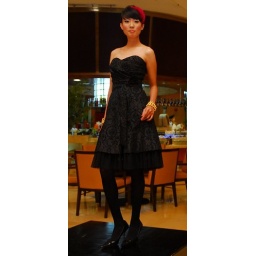
jeidy in black velvet dress